History of Cilavegna

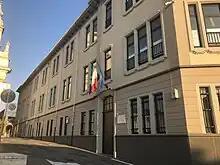
The elementary school of Cilavegna

When Lorenzo Taverna died (1719), the fief passed to Costanzo Taverna (1722), his son. He was lord during the expansion of the parish church, which from 1729 saw a new structure consisting of a large nave enclosed by six side chapels and the large square chancel crowned by the semicircular apse. Then, in 1733, came his son Lorenzo, who had to face the difficult period marked by the war for the succession of Austria (1740-1748); it had consequences on the lifestyle of the population, but above all on the political order of Vigevanasco, since with the Treaty of Aachen (1748) it became a Savoy territory under Charles Emmanuel III, together with the Vogherese and Alto Novarese. From this time a process of economic growth took place in the fief, marked by the assignment of the title of highways to the Cilavegna-Gravellona-Cassolo, Cilavegna-Vigevano and the Cilavegna-Vercelli; thus a number of improvement projects were initiated, fostering trade for all of Lomellina and Vigevanasco. At the same time, it was proposed to unite the Sesia River with the Ticino River by a system of navigable canals, but this project was not implemented until the 19th century.